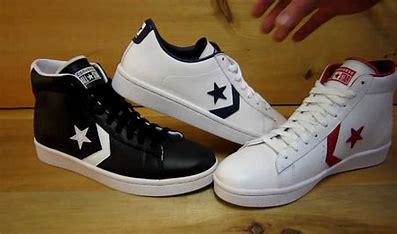
Brand: Converse
Model: Pro Leather